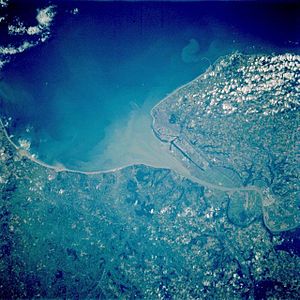
Seinen / Galleri
Seinen er en flod i Frankrig, der løber 777 km fra sit udspring i Bourgogne til sit udløb i Den engelske kanal mellem Le Havre og Honfleur. På sin vej løber den bl.a. gennem Paris, Troyes og Rouen. Ifølge myten opstod Seinen som en flod, der udsprang af tårerne fra en nymfe, der blev forfulgt af en satyr.